Edmund Barton

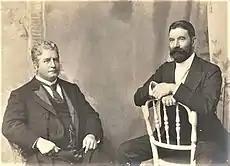
Photo in 1898 of the future 1st prime minister of Australia Edmund Barton aged 49 and 2nd prime minister of Australia Alfred Deakin

In 1897, Barton topped the poll of the delegates elected from New South Wales to the Constitutional Convention, which developed a constitution for the proposed federation. Although Sir Samuel Griffith wrote most of the text of the Constitution, Barton was the political leader who carried it through the Convention.